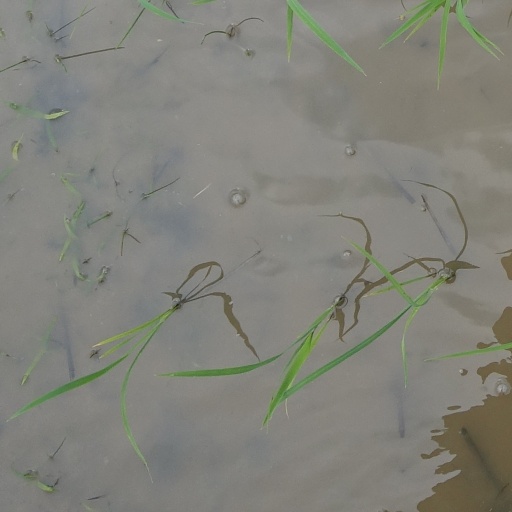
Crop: rice